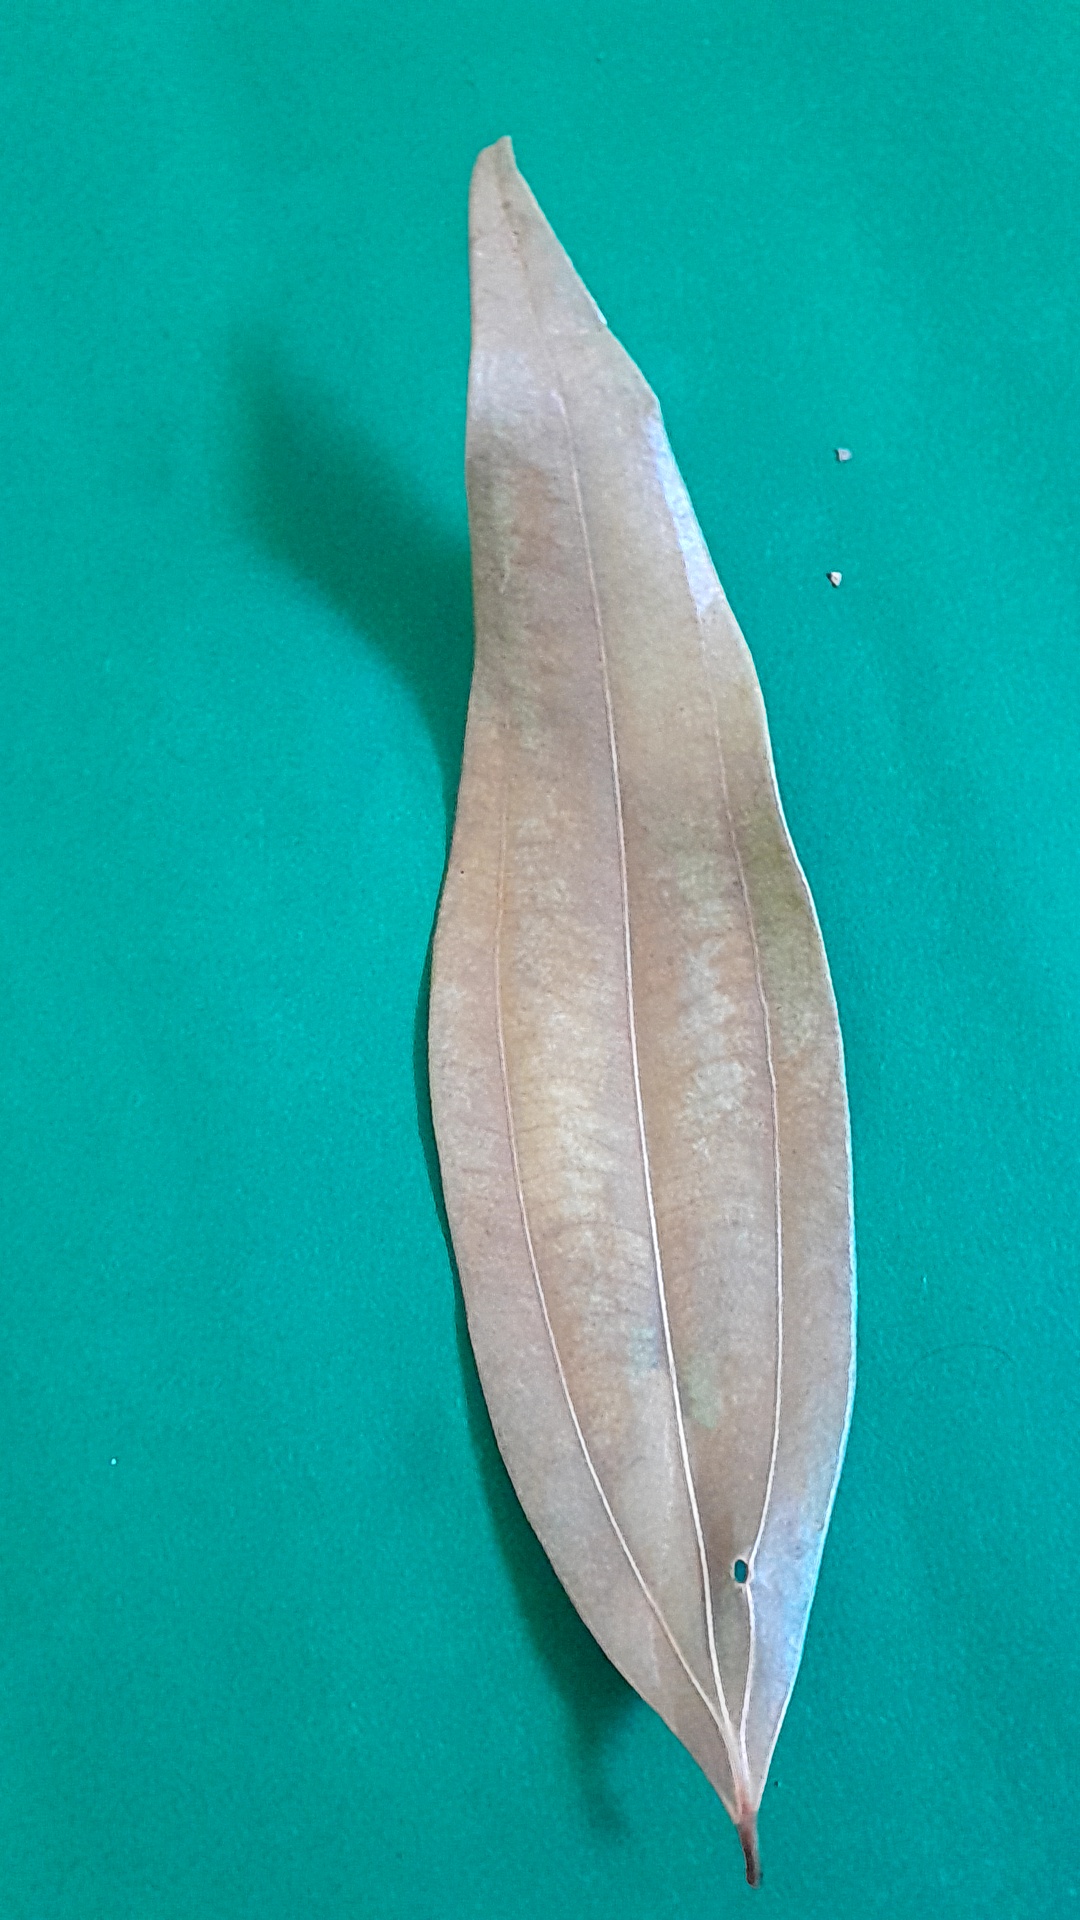
Label: Dry Leaf